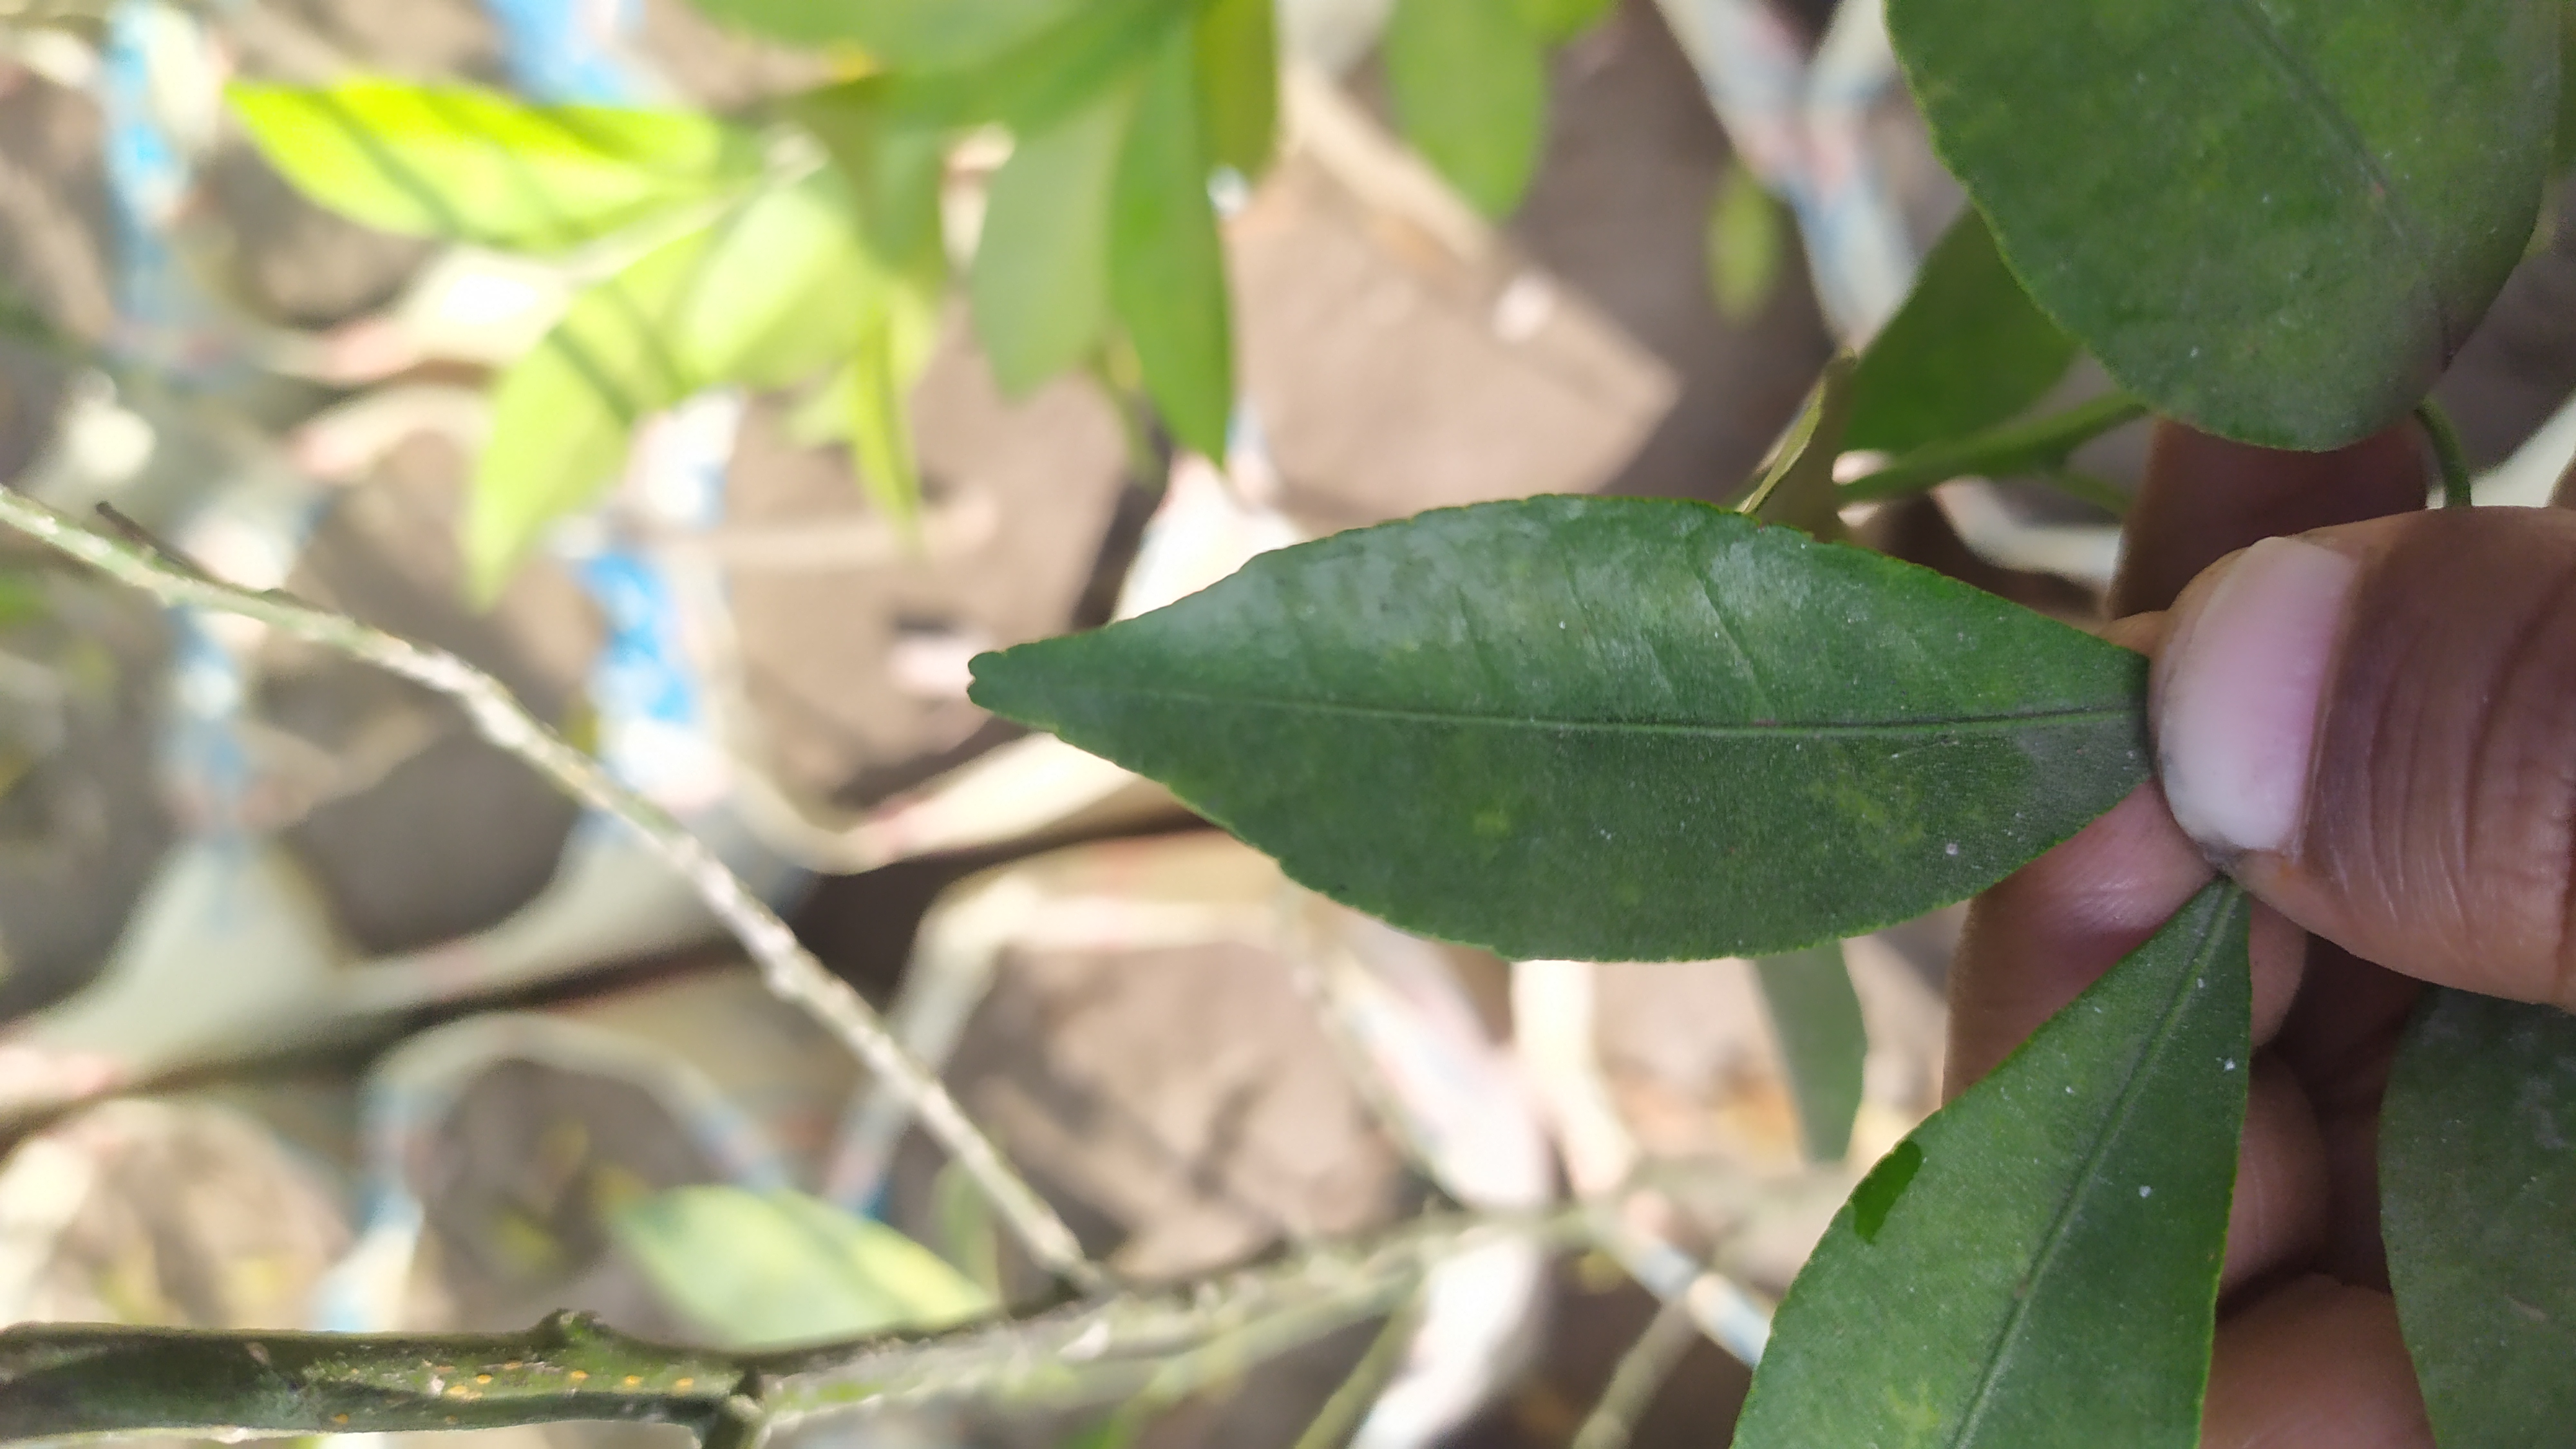
Mandarin leaf variety: Mandaring